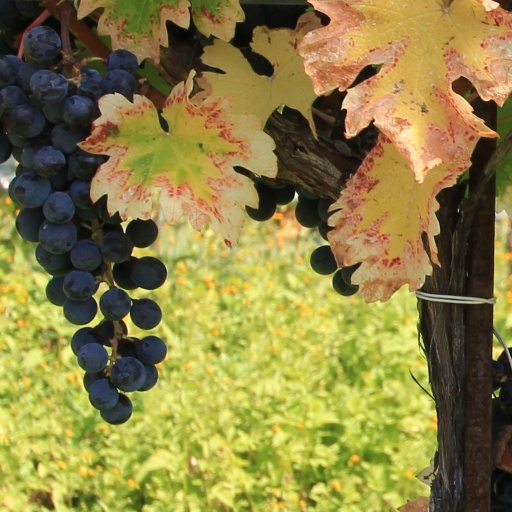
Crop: grape